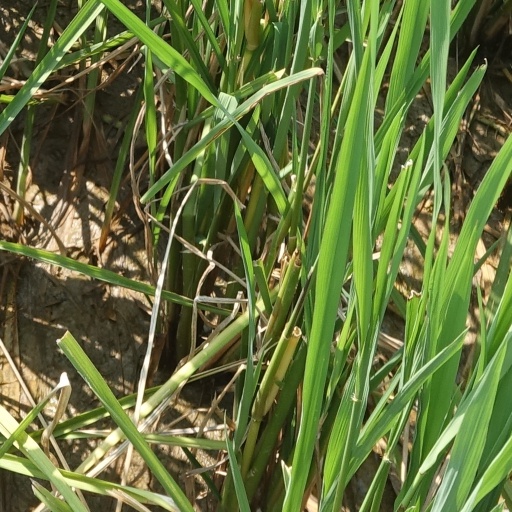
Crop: rice